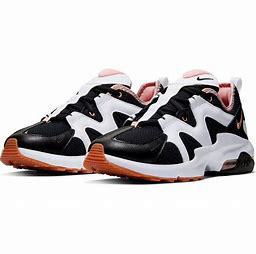
Brand: Nike
Model: Air Max Graviton